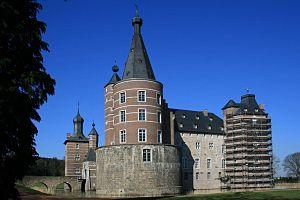
Le Château de Merode, qui date du XIIᵉ siècle, se trouve dans le quartier de Mérode de la commune de Langerwehe en Rhénanie-du-Nord-Westphalie, à l'extrémité nord de la Rureifel. On le regarde comme l'un des plus beaux châteaux entourés de douves construit dans le style Renaissance en Rhénanie. Il est établi que depuis 1174 jusqu'à aujourd'hui il a été la propriété des seigneurs, par la suite comtes et actuellement princes de Merode.